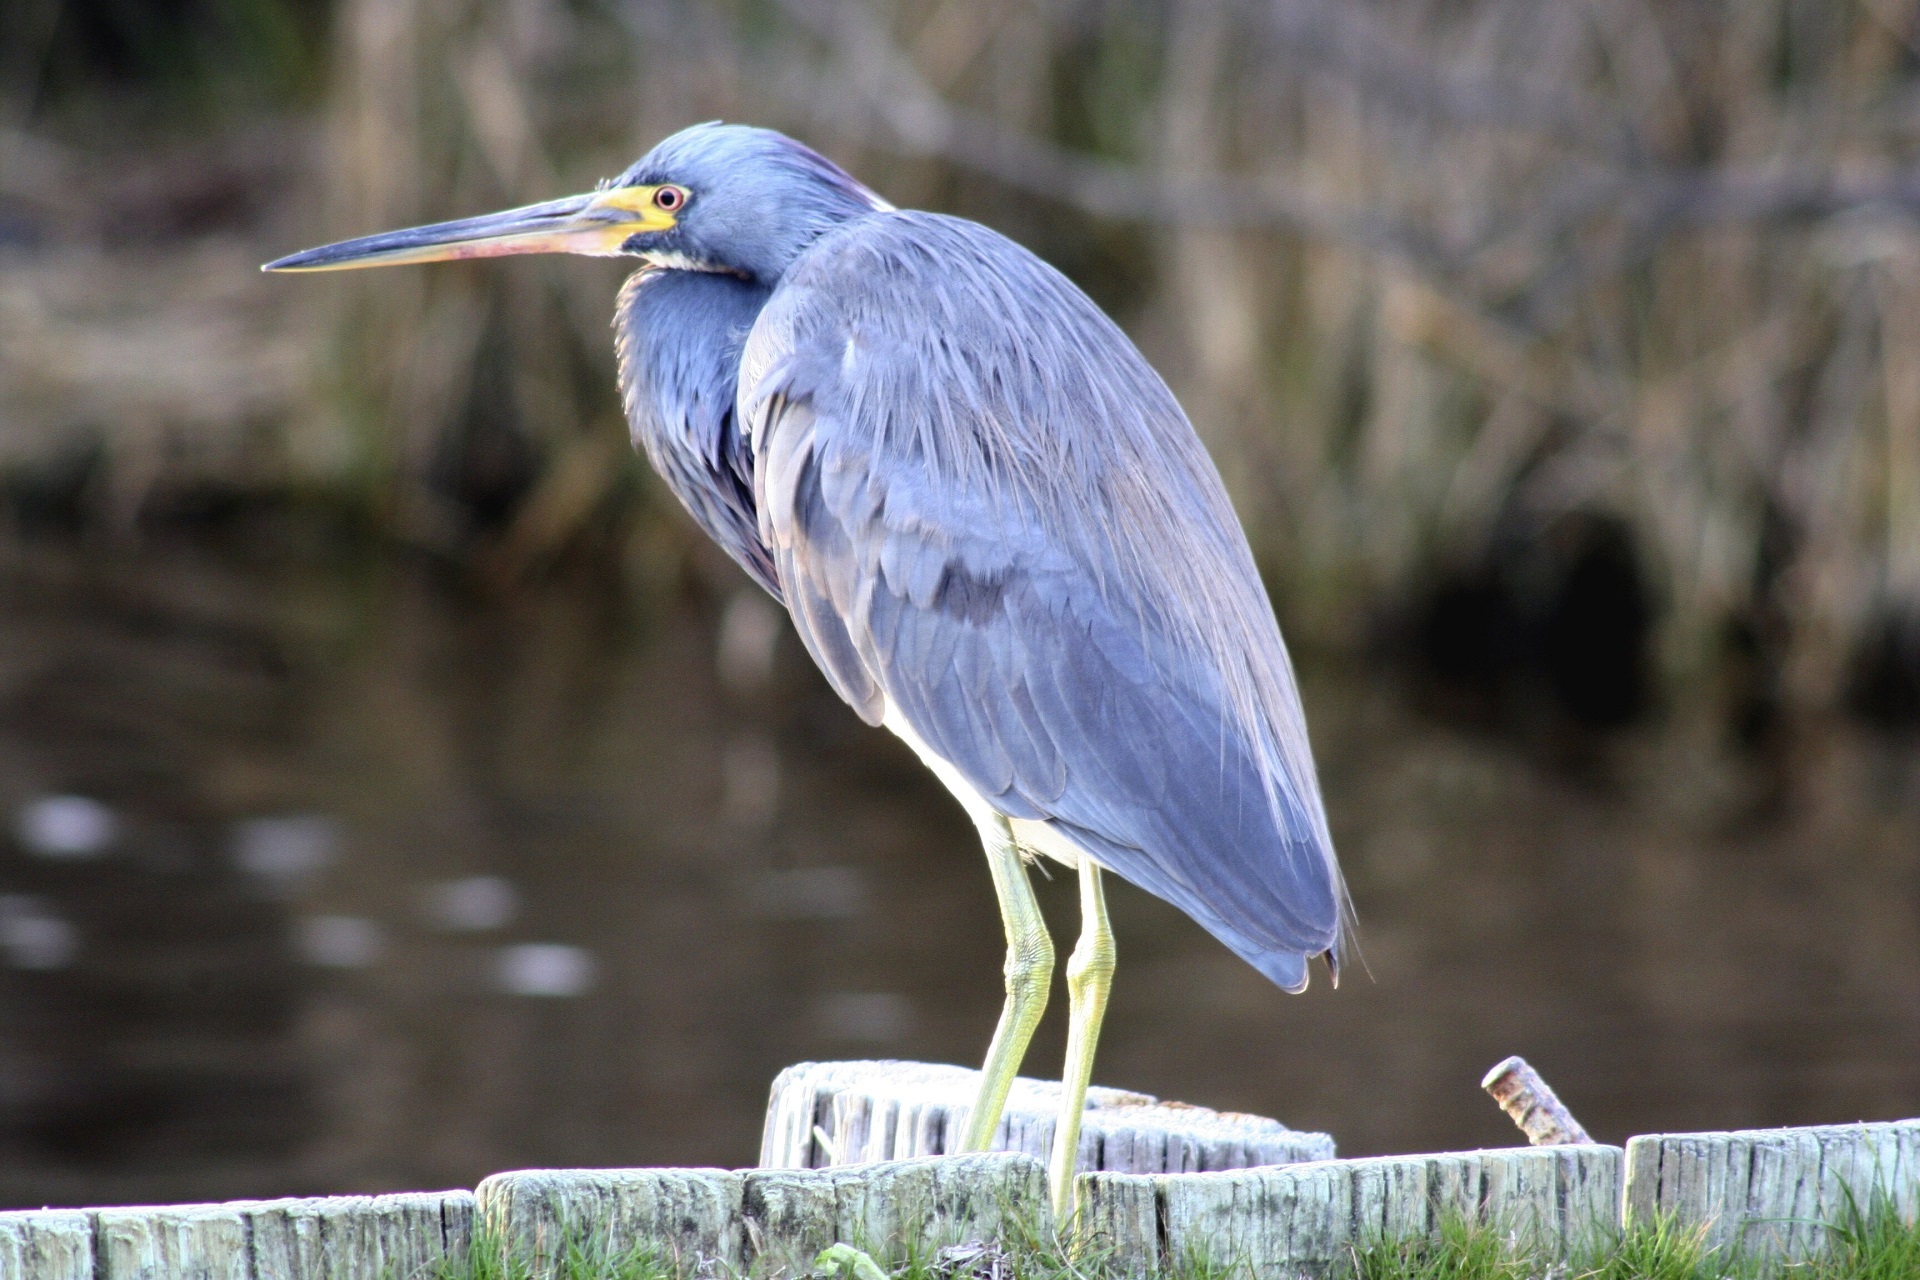
nature, bird, wing, pier, profile, looking, wildlife, wild, standing, portrait, beak, aquatic, predator, fauna, wetland, vertebrate, bill, egret, heron, pelecaniformes, wader, perched, great egret, tricolored heron, little blue heron, green heron